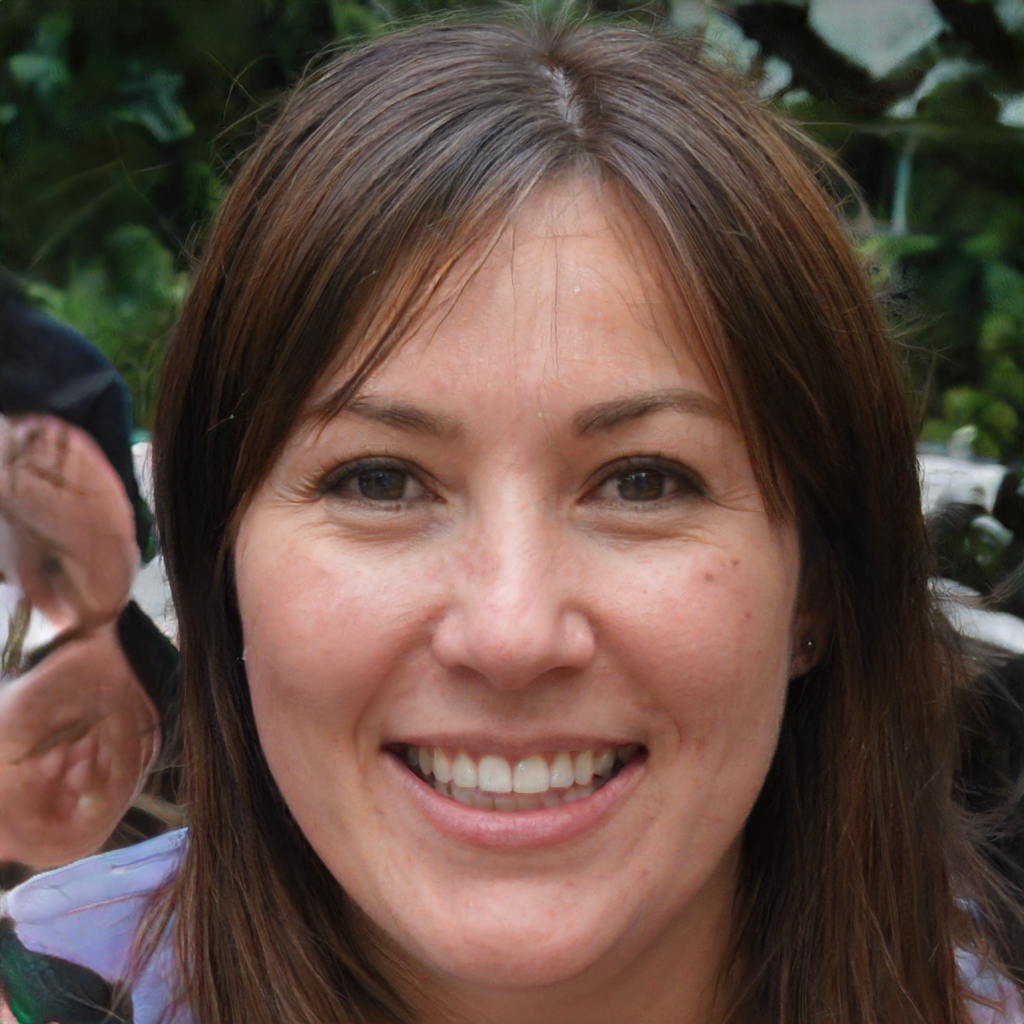
Gender: Female